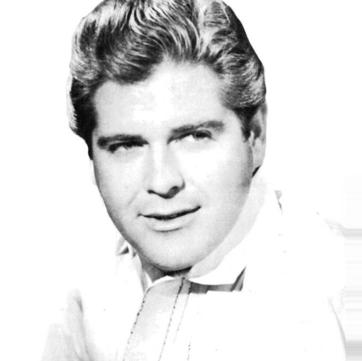
Age: 26